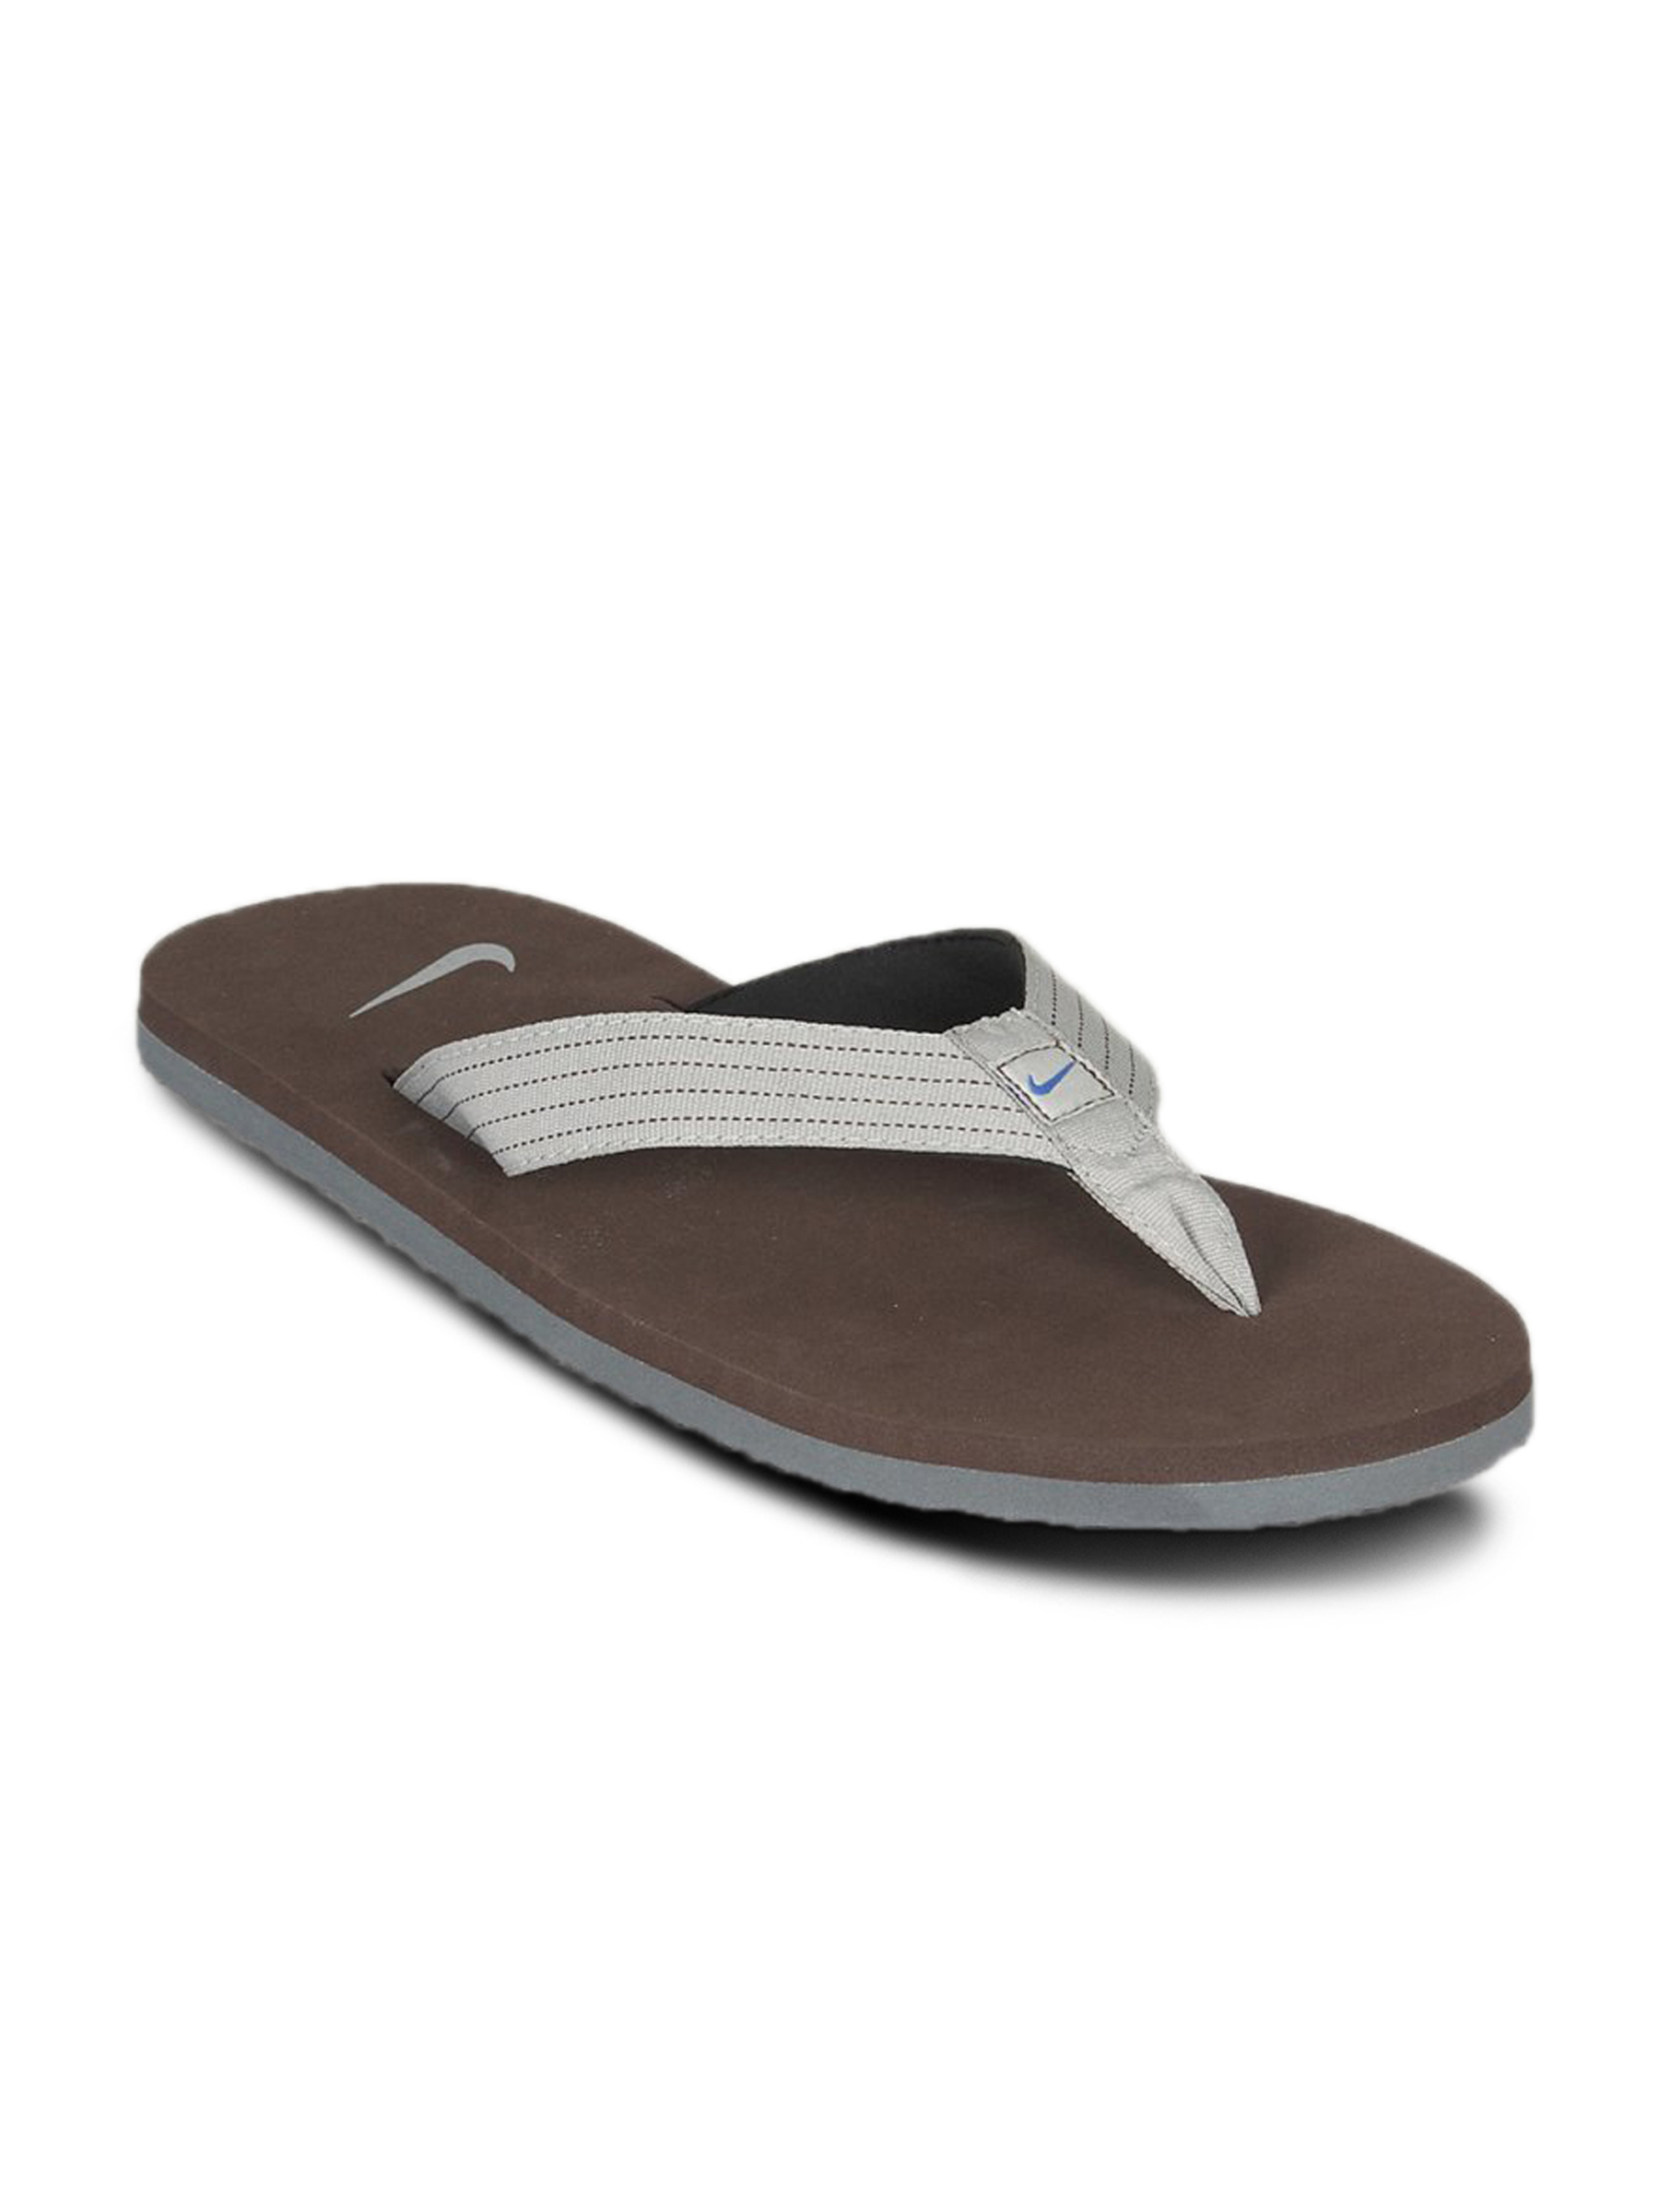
Nike Men's Splash Thong Brown Grey Flip Flop
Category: Footwear / Flip Flops / Flip Flops
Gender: Men
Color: Navy Blue
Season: Summer 2011
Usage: Casual